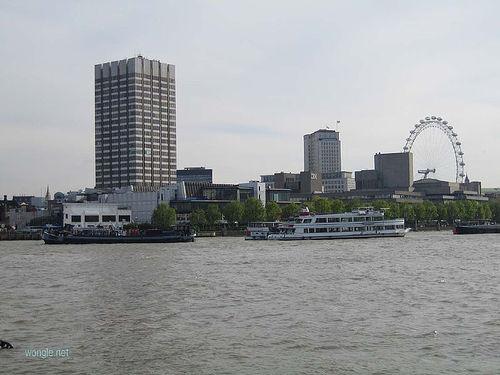
Weather: sun or clear